Grand Hotel Heiligendamm

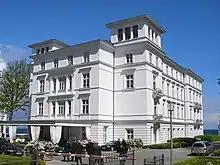
Grand Hotel Heiligendamm, main building in 2007

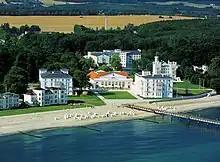
Aerial view of the luxury hotel complex

The Grand Hotel Heiligendamm is a luxury hotel and gated community in Heiligendamm on the Mecklenburg Baltic coast in Germany.